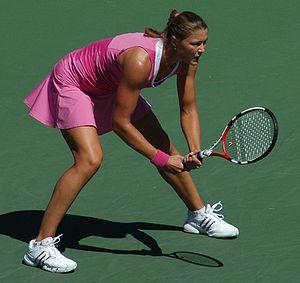
Le tennis est un sport de raquette qui oppose soit deux joueurs soit quatre joueurs qui forment deux équipes de deux. Les joueurs utilisent une raquette cordée verticalement et horizontalement à une tension variant avec la puissance ou l'effet que l'on veut obtenir.